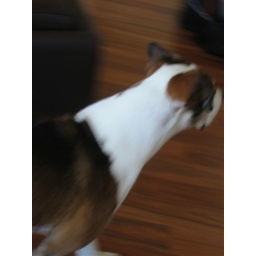
dog moving over wood floor